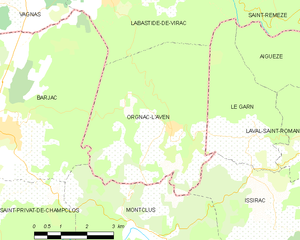
Carte des communes françaises: Orgnac-l'Aven
Orgnac-l'Aven est une commune française, située dans le département de l'Ardèche en région Auvergne-Rhône-Alpes. Elle est notamment connue pour son célèbre aven.